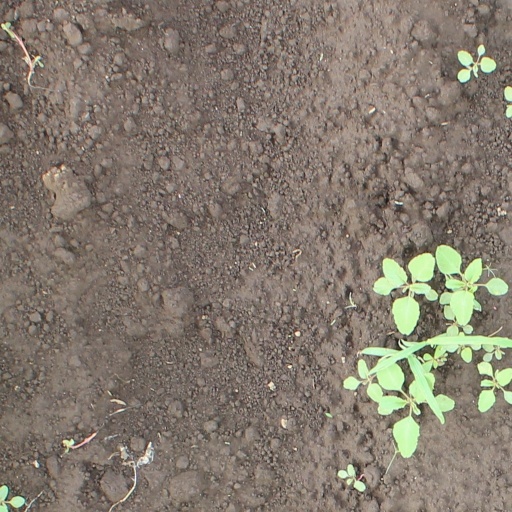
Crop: soybean